Alaric Alfred Watts

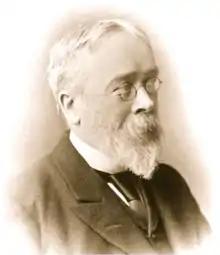
Alaric Alfred Watts, c. 1890

Alaric Alfred Watts (18 February 1825 – 22 January 1901), best known as A. A. Watts, was a British government clerk, spiritualist and writer.